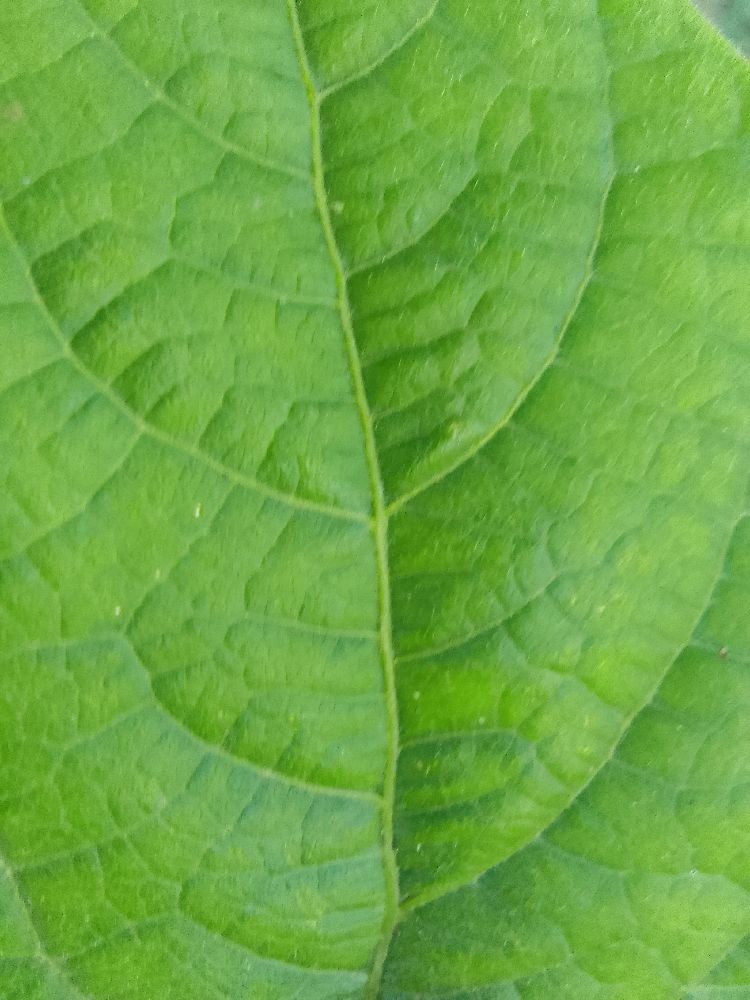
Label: healthy